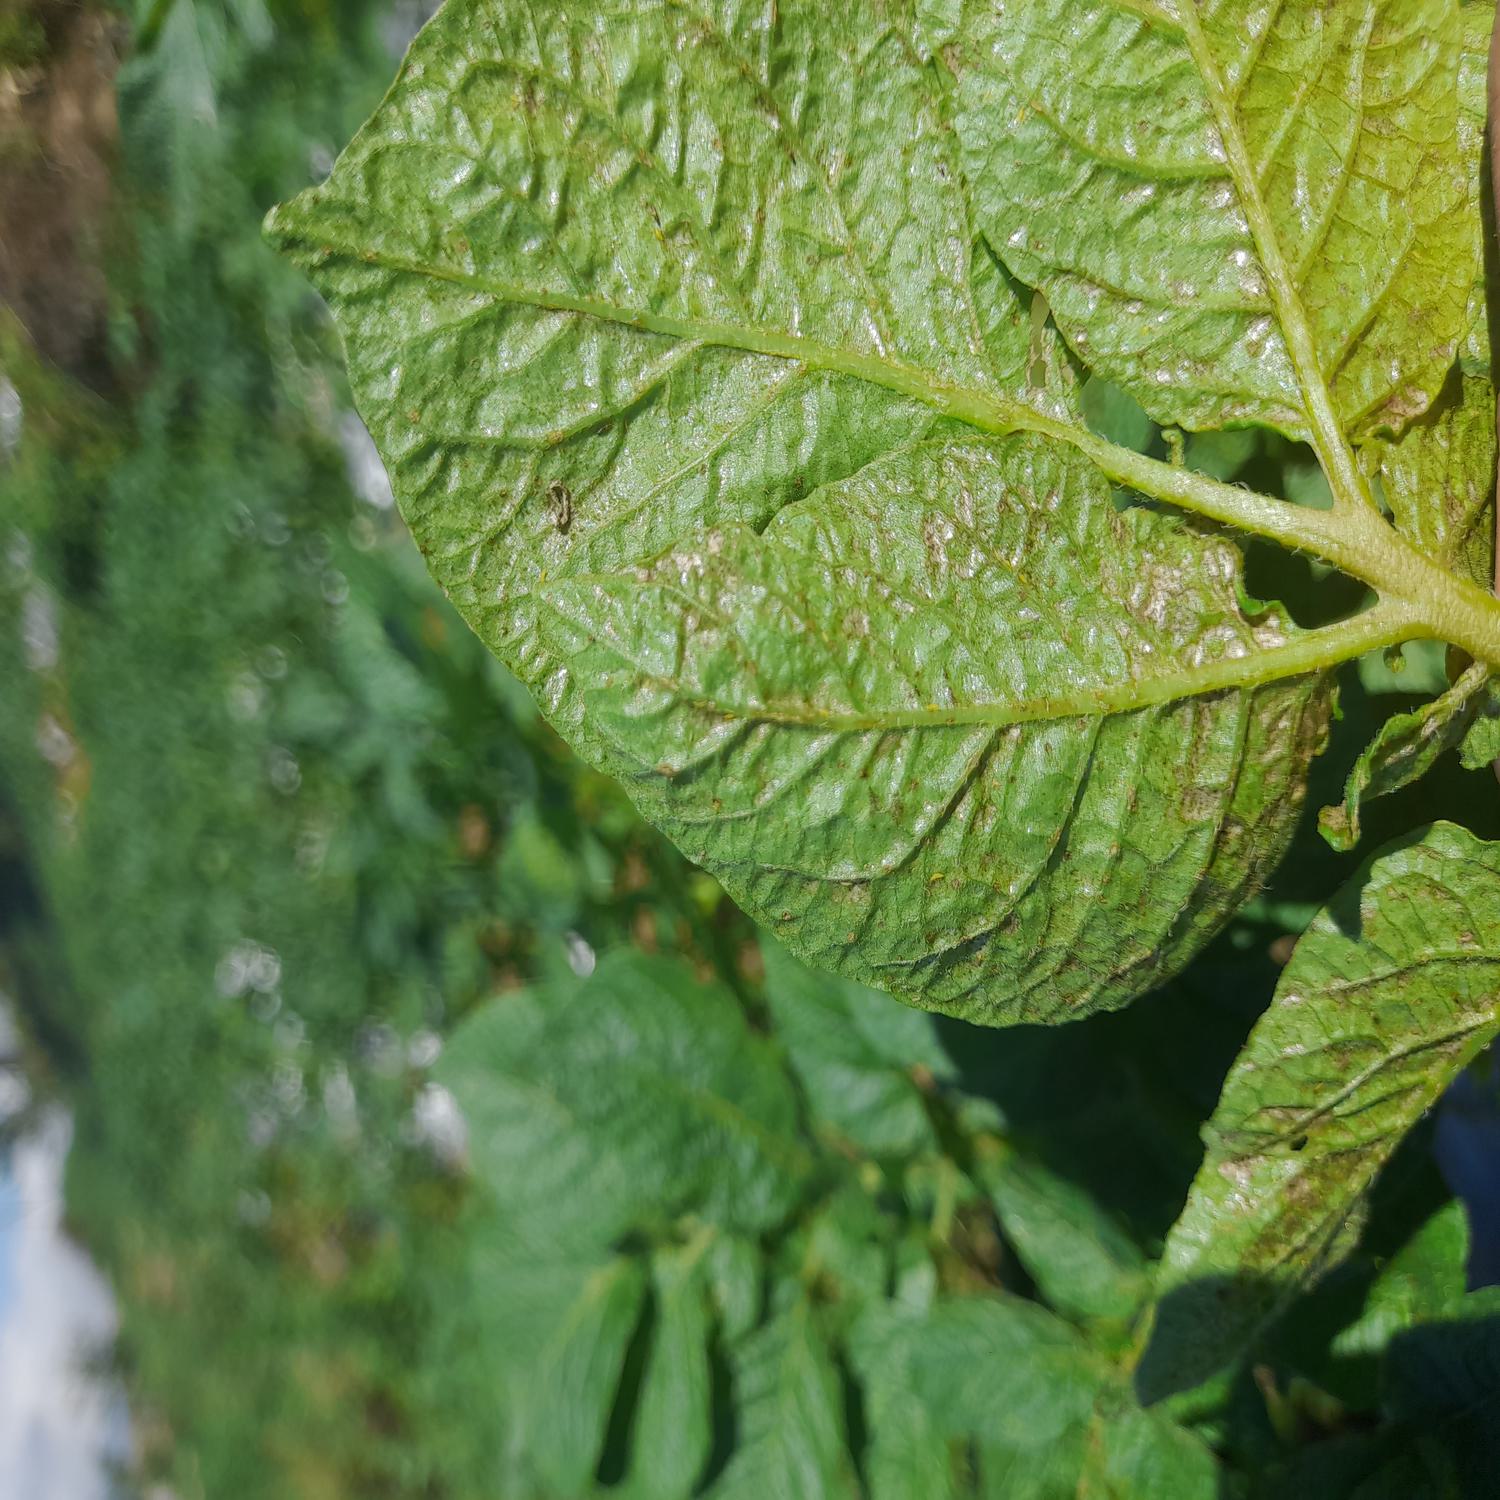
Label: Pest